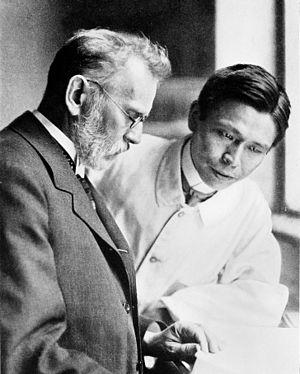
L'arsphénamine, plus connue sous le nom de Salvarsan ou de 606, est un médicament utilisé dans la première moitié du XXᵉ siècle contre la syphilis et la trypanosomiase. Ce composé arsenical est souvent considéré comme le premier agent chimiothérapeutique moderne.
Sahachiro Hata est un bactériologiste japonais, collaborateur de Paul Ehrlich, le père de la chimiothérapie moderne, avec qui il a découvert le Salvarsan.